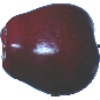
Label: Apple Red Delicious 1